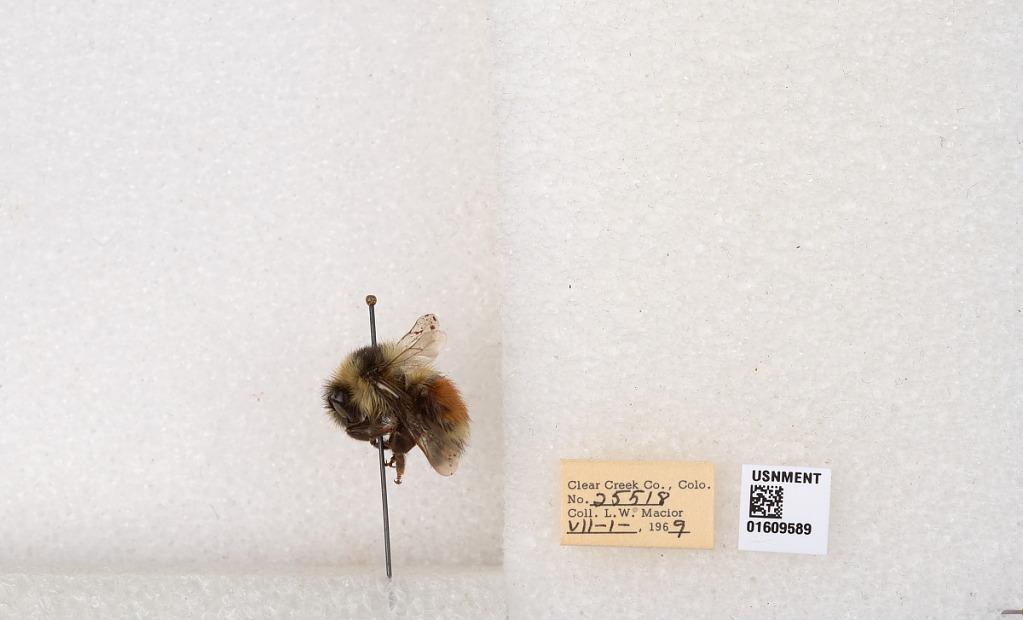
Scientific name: Bombus (Pyrobombus) sylvicola Kirby
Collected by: L. Macior
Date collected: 1969-7-1
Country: United States
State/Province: Colorado
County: Clear Creek
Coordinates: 39.6856, -105.645